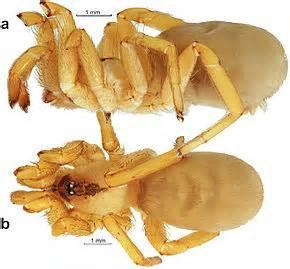
spider